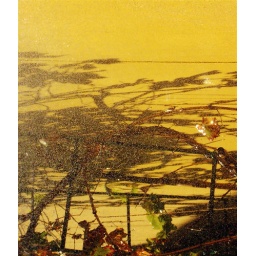
Grapevine shadow under water droplets on a sunny day on my yellow fence